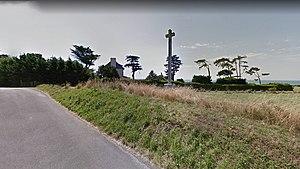
Sur la falaise de Carolles Lieux dit ""La Croix Paqueret"""
Carolles est une commune française, située dans le département de la Manche en région Normandie, peuplée de 744 habitants et située au sud de la presqu'île du Cotentin, dans la baie du Mont-Saint-Michel.